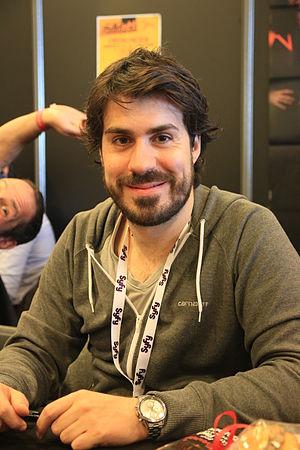
Le comédien Simon ASTIER lors de Geekopolis 2014
Cet article présente les personnages de la série télévisée française Kaamelott.
Cet article présente la liste des épisodes de la série télévisée Profilage.
Hero Corp est une série télévisée française fantastique et humoristique de 93 épisodes de 7, 13 et 26 minutes, produite par CALT, créée par Simon Astier et Alban Lenoir, réalisée par Simon Astier et écrite par Arnaud Joyet et Simon Astier. Les deux premières saisons ont été diffusées du 25 octobre 2008 au 29 janvier 2010 sur Comédie+ et rediffusées sur France 4 et Game One. La troisième saison a été diffusée sur France 4 du 21 octobre 2013 au 6 décembre 2013. La quatrième saison a été, quant à elle, diffusée du 19 décembre 2014 au 23 janvier 2015 sur France 4 et à partir du 9 février 2015 sur Game One. Une cinquième et dernière saison a été diffusée sur France 4 du 24 mai 2017 au 7 juin 2017.
Cette page dresse une liste de personnalités nées au cours de l'année 1983 présentée dans l'ordre chronologique.